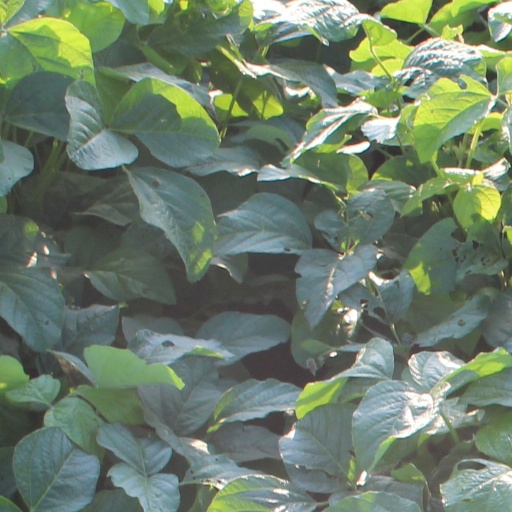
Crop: soybean